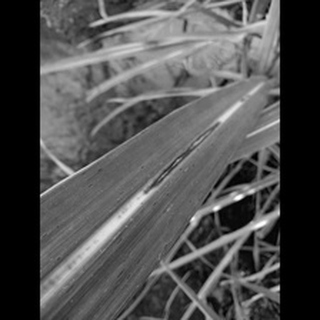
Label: sugarcane_rust